Doug Wardlow

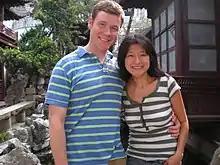
Wardlow with wife Jenny in 2008.

Wardlow and his family have long been active in government and politics. While attending Georgetown University, he volunteered at the offices of U.S. Representatives John Kline and Gil Gutknecht, and also worked as a volunteer legal research clerk for U.S. Senator Chuck Grassley. His father, Lynn Wardlow, also served as a Minnesota State Representative for the same district from 2003 to 2009. Wardlow resides in Prior Lake, Minnesota with his wife Jenny and three children.